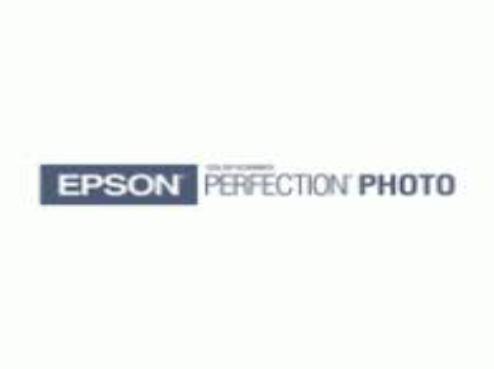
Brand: EPSON
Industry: Electronic